Anthology of Interest II

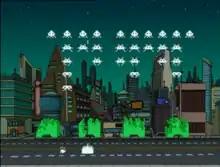
A parody of the game "Space Invaders"

The "Raiders of the Lost Arcade" segment is a "non-stop barrage of game references" with jokes and allusions referencing a wide array of classic video games. The title is a reference to the 1981 film "Raiders of the Lost Ark". The segment starts off with a sequence from "Asteroids". "Ambassador Kong" is a reference to the arcade game "Donkey Kong", as is Italy's ambassador to the U.N. being Mario. The maze which the characters run through is a homage to the "Pac-Man" series. The crew exits the maze through a warp pipe from "Super Mario Bros." The Nintendians' fleet is composed of ships based on the aliens from the "Space Invaders series", which move in the same pattern as those in the video game ("Drop down, increase speed, and reverse direction!"). Fry plays to the accompaniment of a cassette tape of "Tom Sawyer" by Rush. The planet Nintendu 64 is a reference to the game console Nintendo 64. When the Milatari HQ is first shown, the green tank from "Battlezone" is driving past. When the characters walk through the HQ, they go past doors labelled Moon Patrol and Missile Command. As the Nintendians (Lrrr, Donkey Kong, a "Berzerk" robot, a "" brain, "BurgerTime"s Mr. Egg, and Q*bert) exit the landed ship, one of them says the phrase "All your base are belong to us", a phrase originating from "Zero Wing".